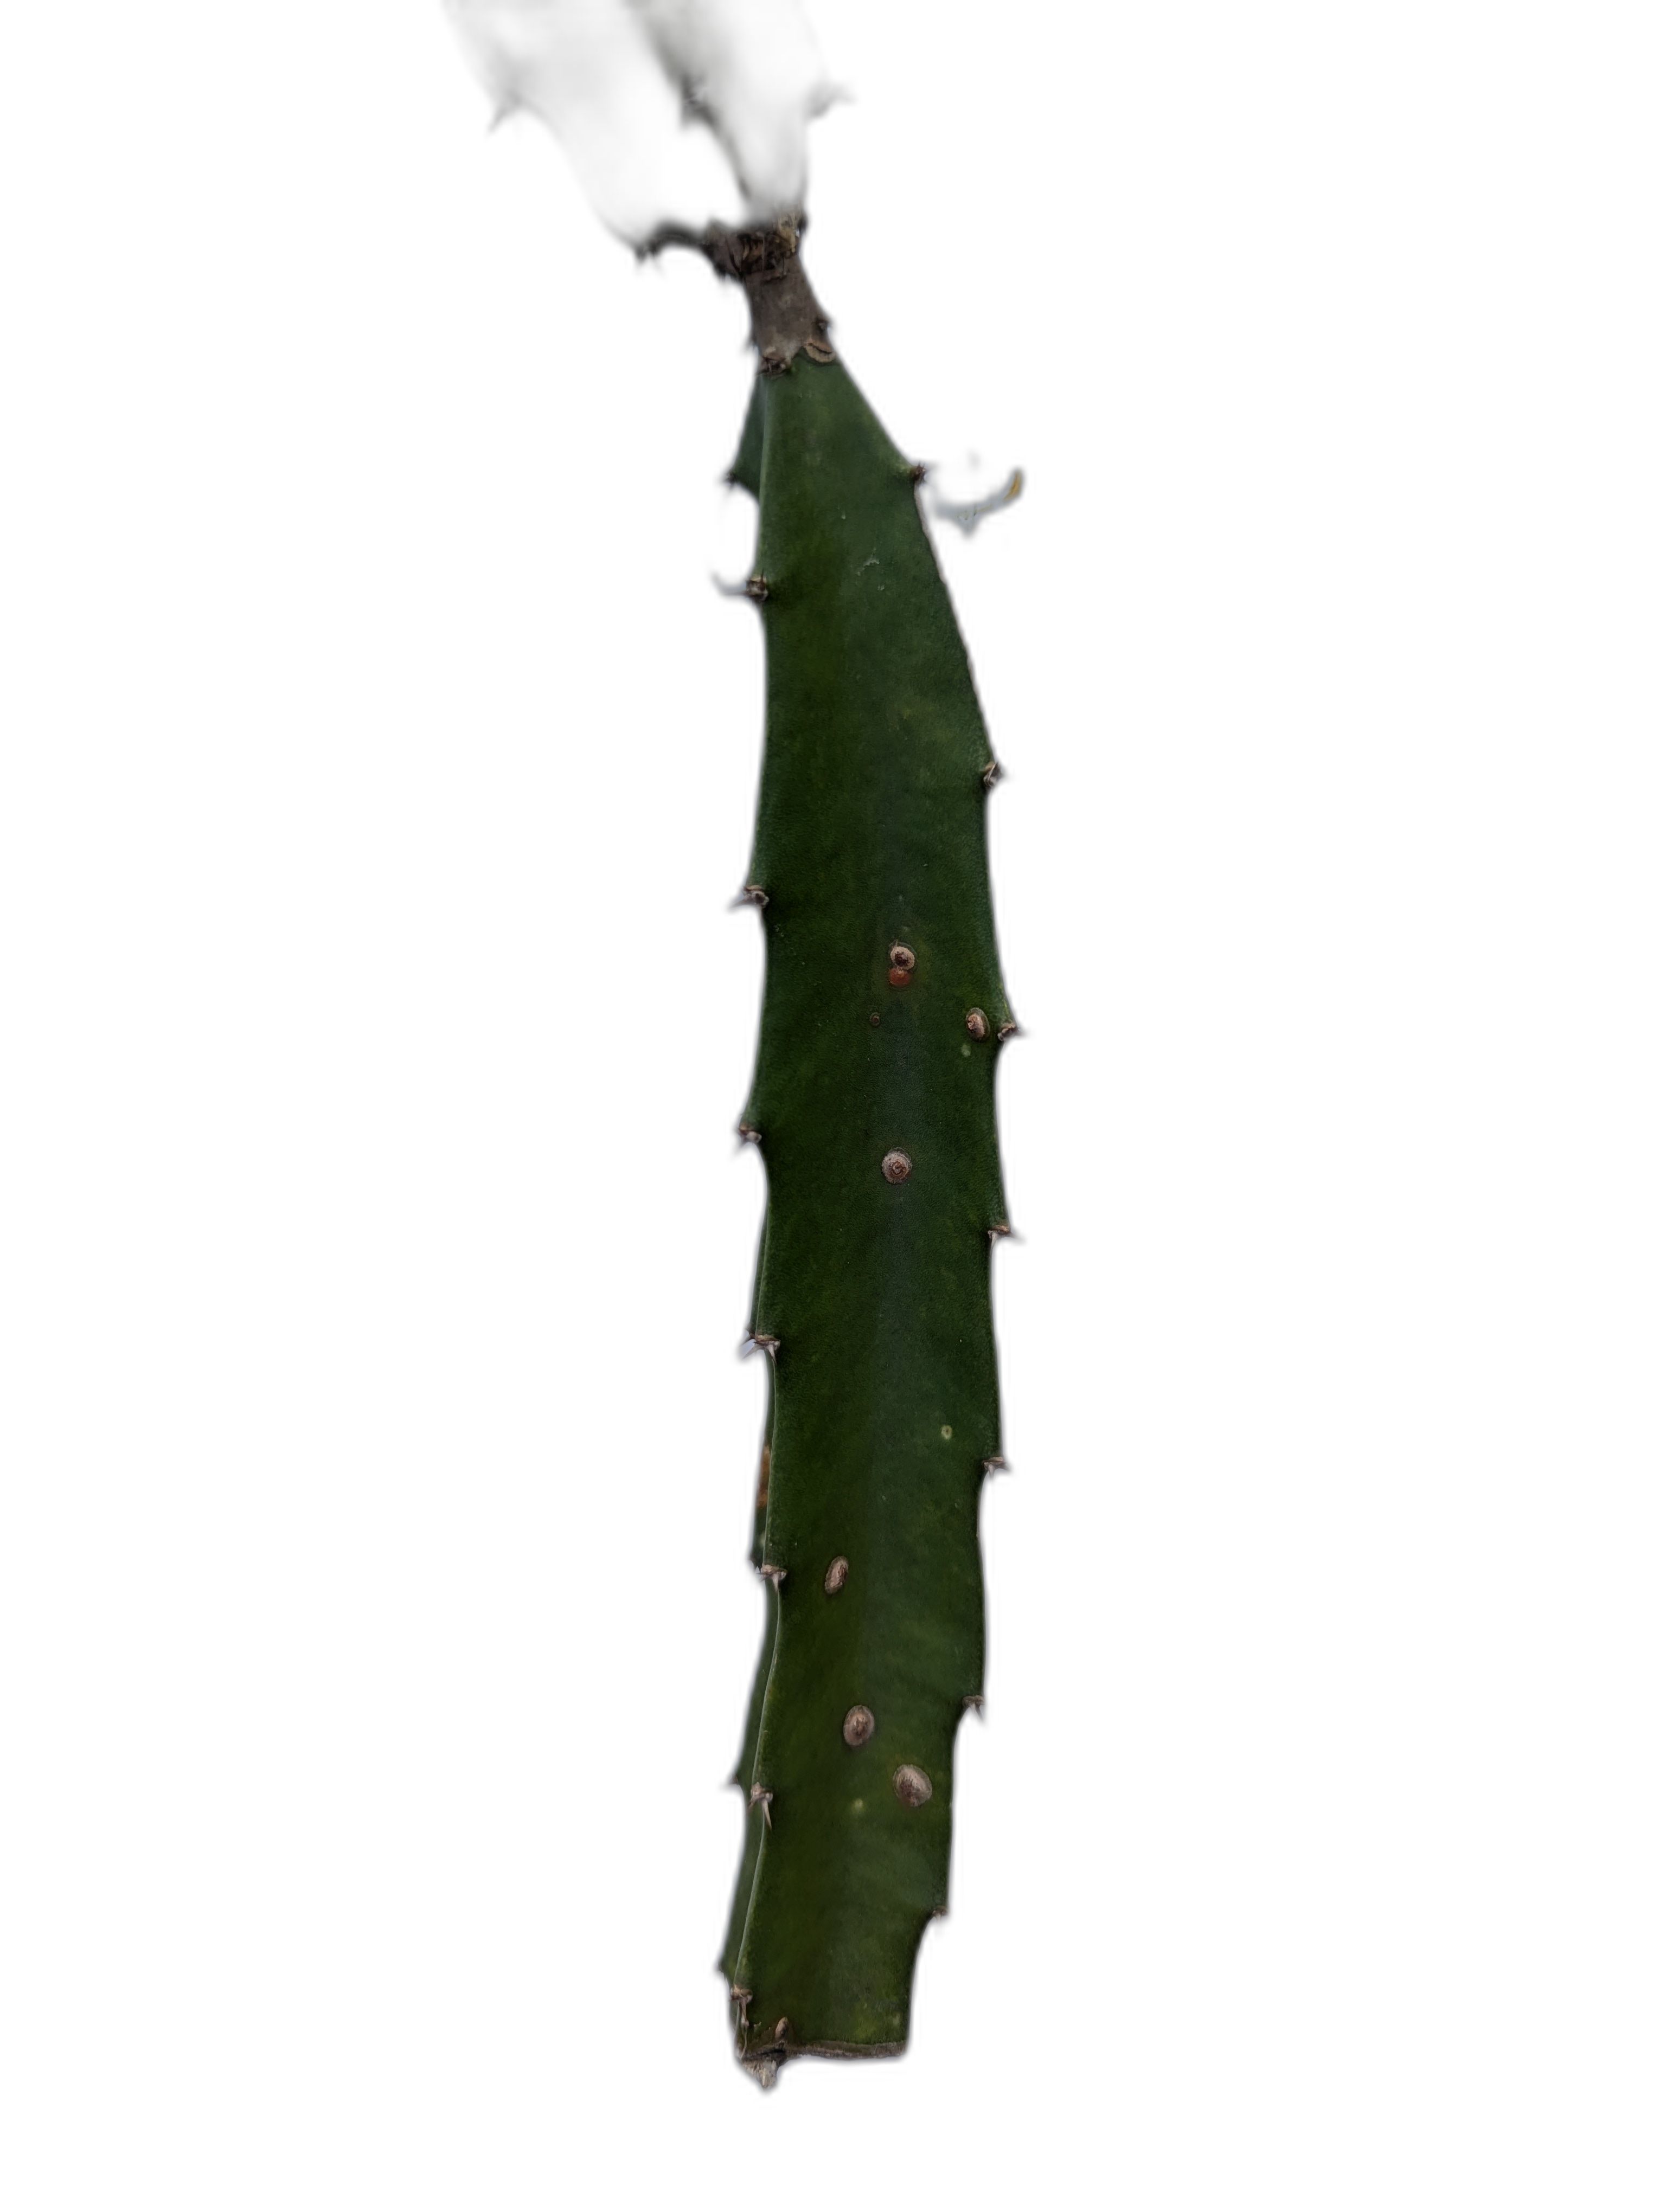
Label: Bad leaf